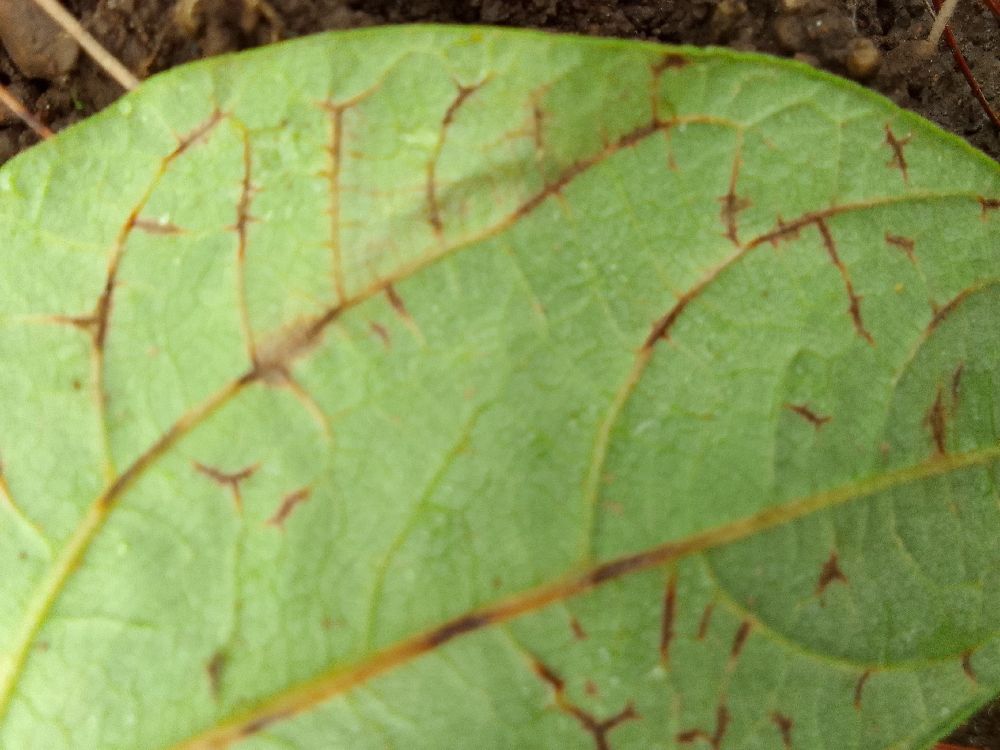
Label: anthracnose